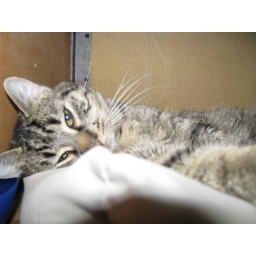
Kids put Rukias old bed under the couch for him, how sweet.